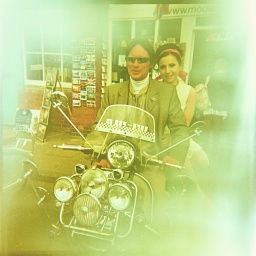
Holga 120N + Provia 400, cross processed in my kitchen sink